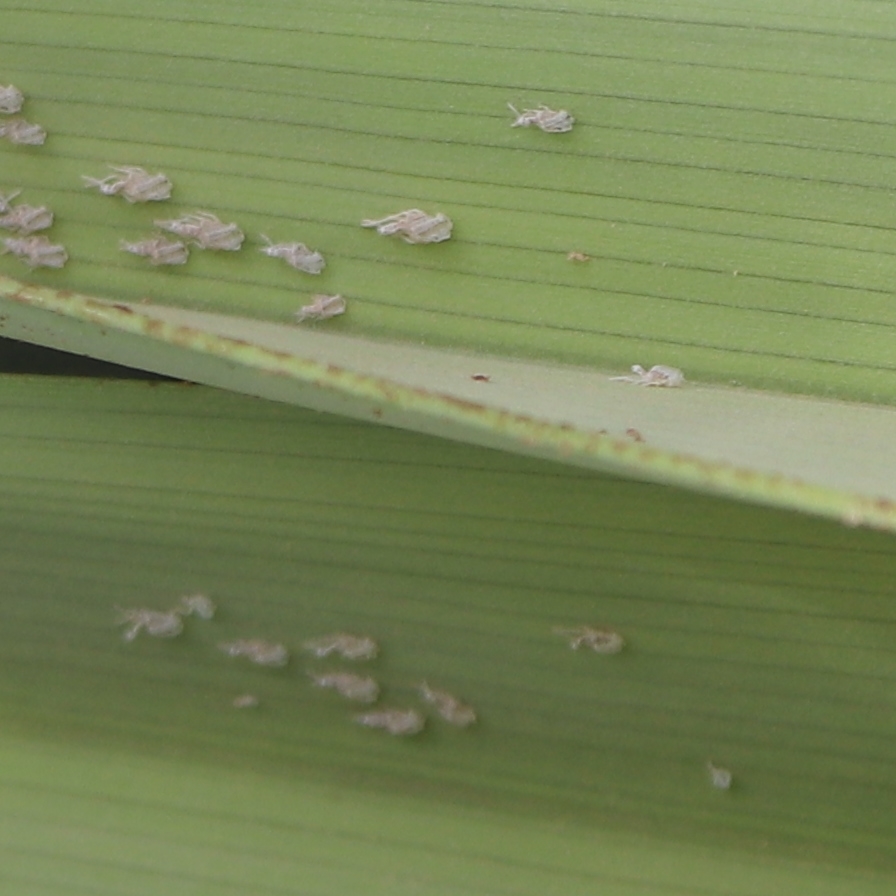
Label: Bug